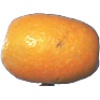
Label: kumquats